Healthcare in Israel

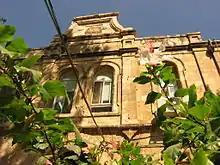
Ministry of Health building on Jaffa Road, Jerusalem

Israeli residents may supplement their health insurance coverage beyond what is provided by the publicly funded basket of services in two main ways: Supplemental insurance offered by the health funds, and private health insurance coverage provided by commercial insurance companies.